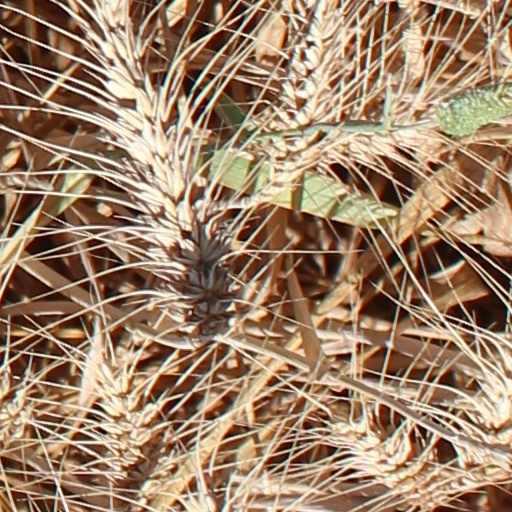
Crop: wheat